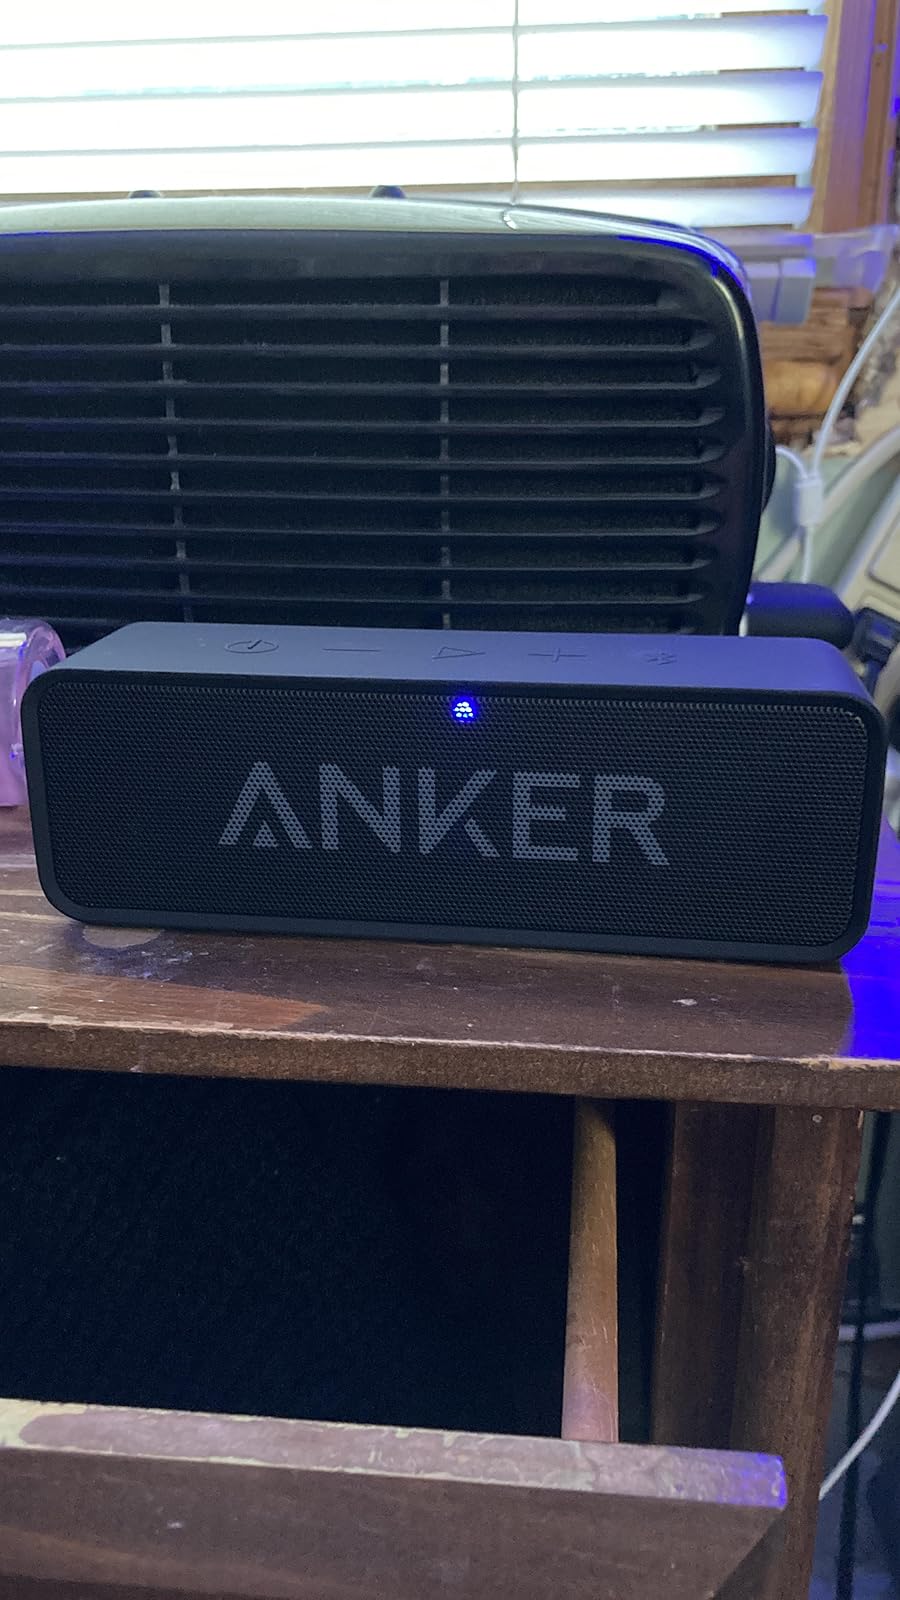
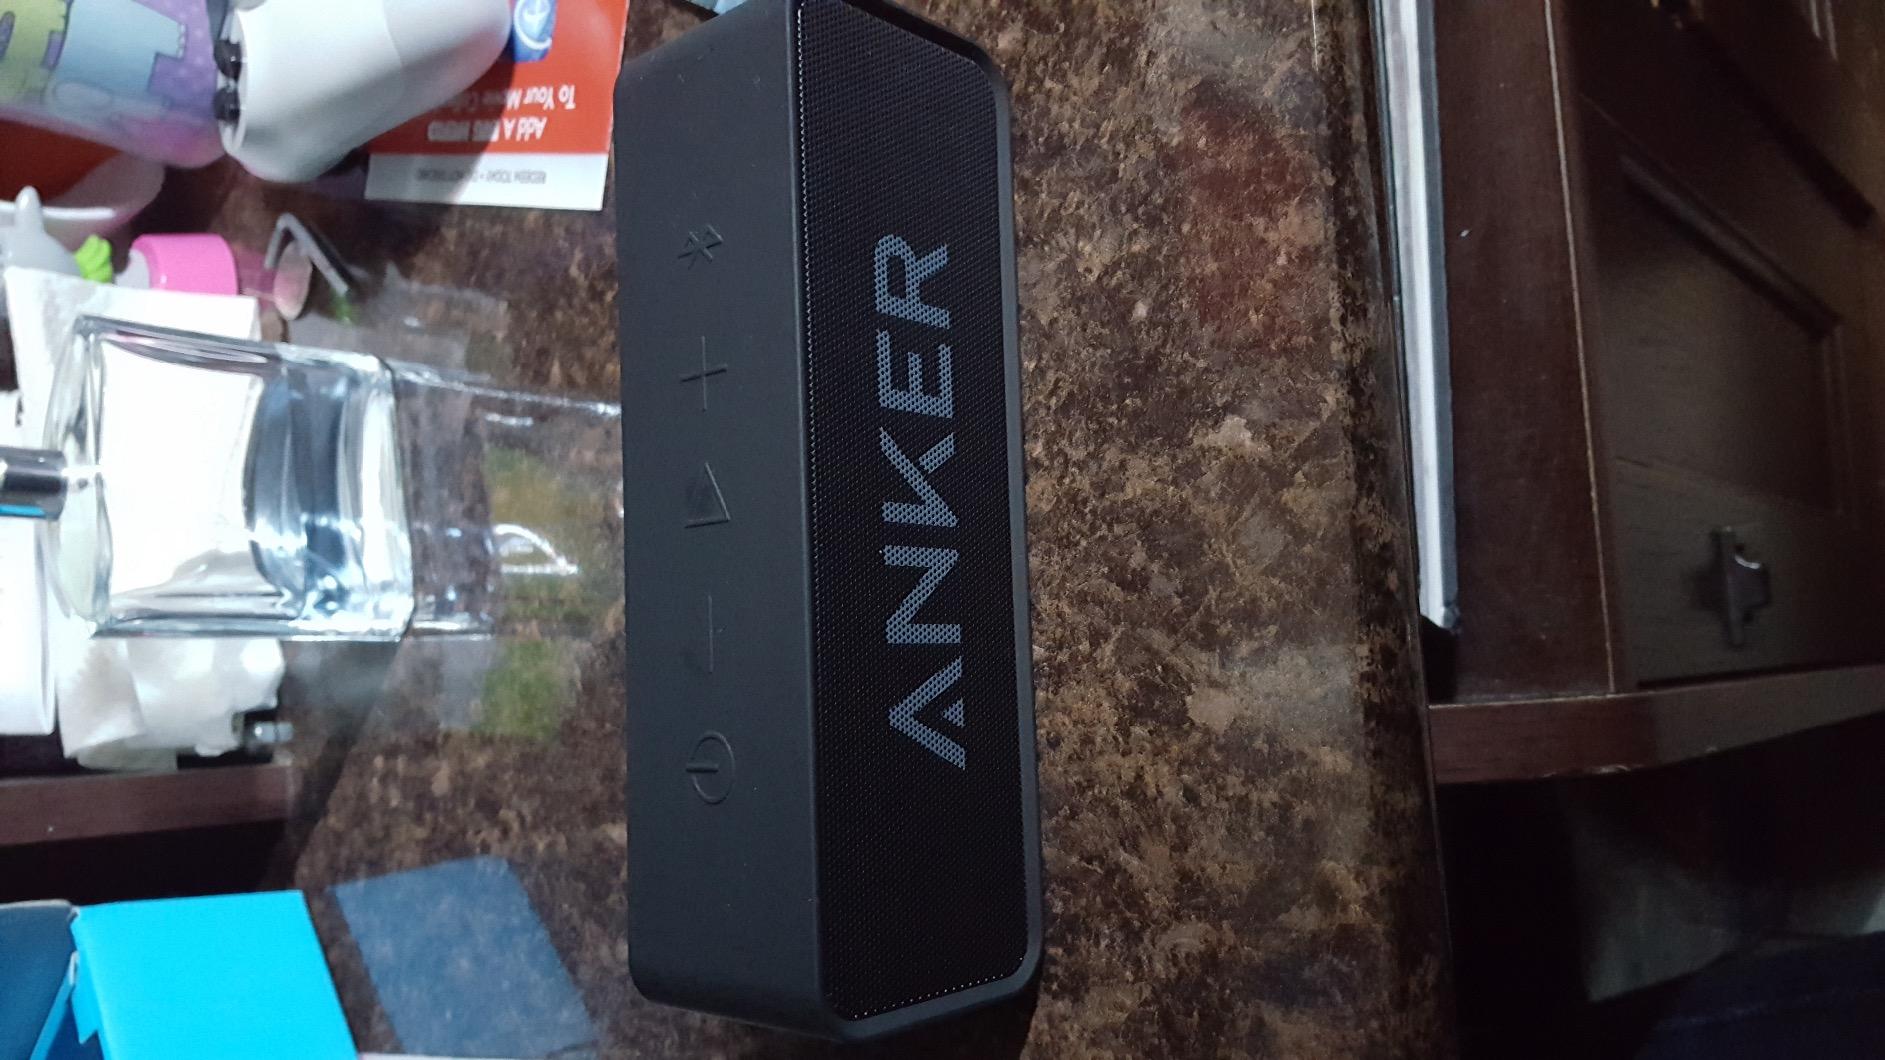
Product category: speaker
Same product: yes